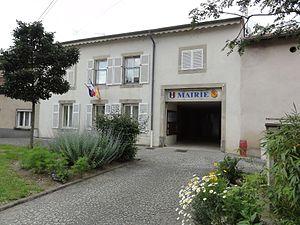
Vélaine-sous-Amance (M-et-M) mairie
Velaine-sous-Amance est une commune française située dans le département de Meurthe-et-Moselle en région Grand Est.